Zero (2018 film)

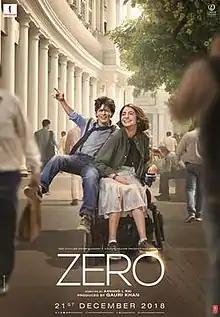
Theatrical release poster

Zero is a 2018 Indian Hindi-language comedy drama film written by Himanshu Sharma, directed by Aanand L. Rai and produced by Colour Yellow Productions in collaboration with Red Chillies Entertainment. The film stars Shah Rukh Khan, Katrina Kaif, Anushka Sharma and Abhay Deol, while R. Madhavan and Mohammed Zeeshan Ayyub are the supporting cast. The plot revolves around Bauua Singh, a short man from Meerut who, after having difficulty finding a marriage partner, finds a companion in Aafia Bhinder, a NSAR (a fictional space research facility) scientist with cerebral palsy. However, film superstar Babita also gets close with him, testing his first relationship, before this love triangle takes them to far-off cities, thrusting Bauua into an adventure to discover both his true love and completeness in a life lived to the fullest.